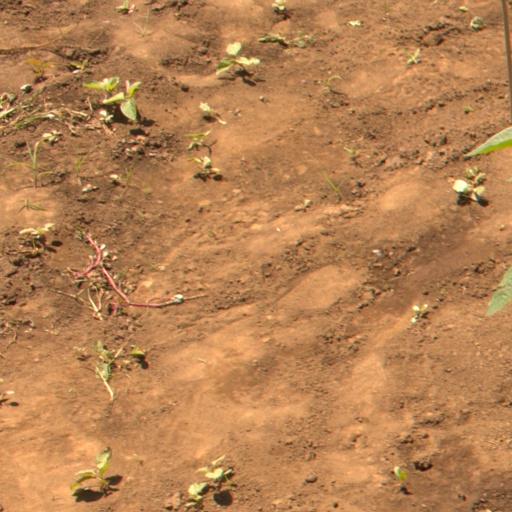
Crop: soybean